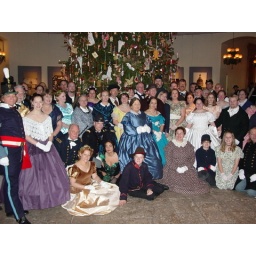
Am the one in the green dress sitting on the floor